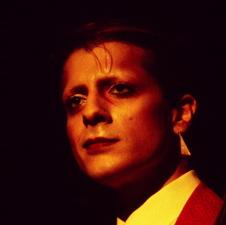
Age: 23